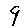
Label: 9